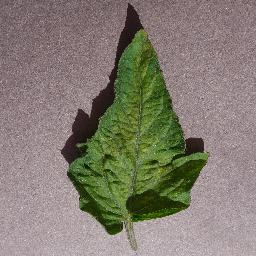
Label: Tomato___Spider_mites Two-spotted_spider_mite